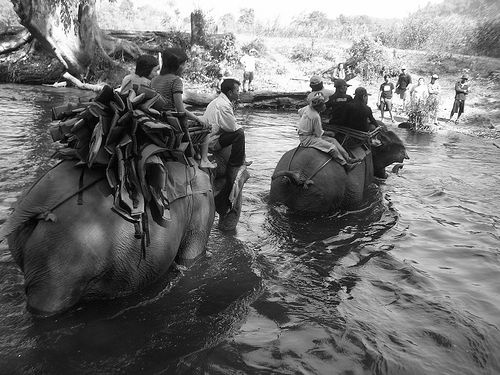
A groups of men riding on the backs of elephants through a lake.
Trained elephants carry passengers across a shallow river.
a vintage photo of some people riding elephants through water
Group of people crossing a river on the backs of elephants.
People on elephants who are walking across a river.